Blane De St. Croix

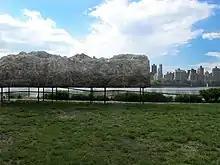
Mountain Views (2011)

De St. Croix's depopulated small-scale model of the topography and fence-architecture of the demilitarized zone between North and South Korea observes the success of the structure and barrier while reflecting on the constructed and artificial nature of borders.